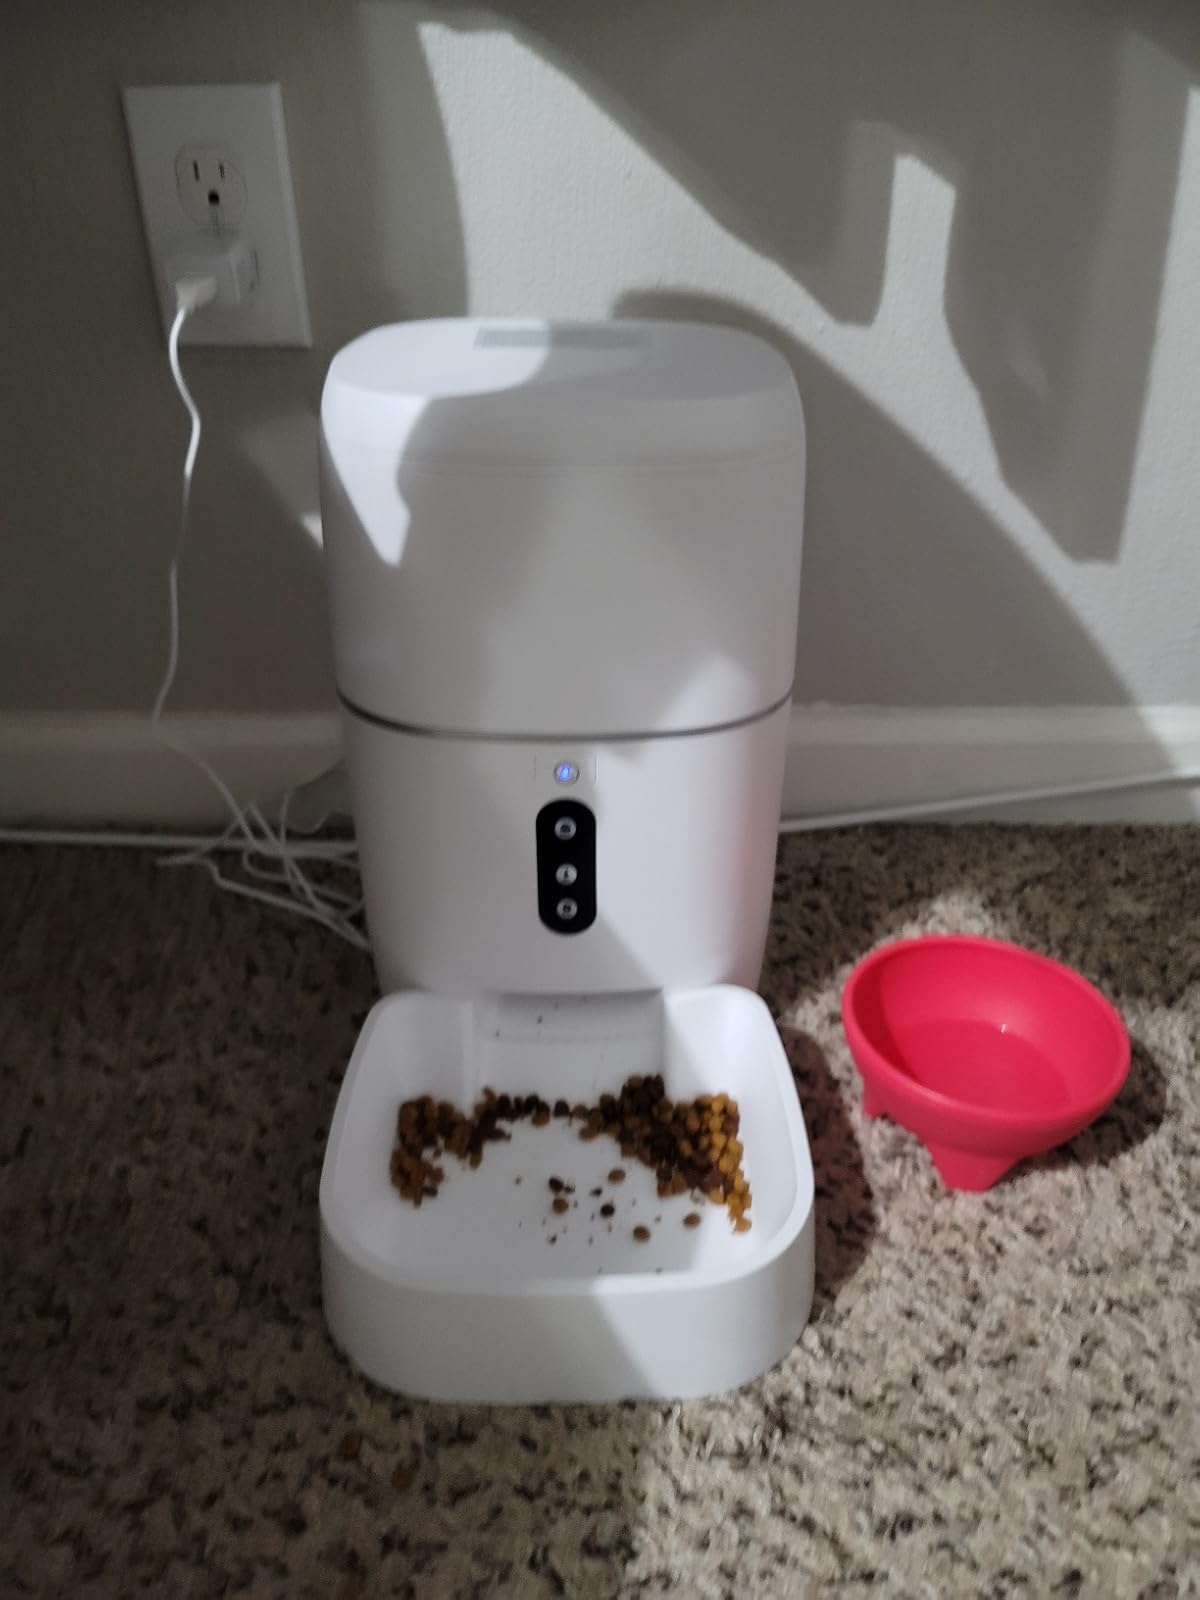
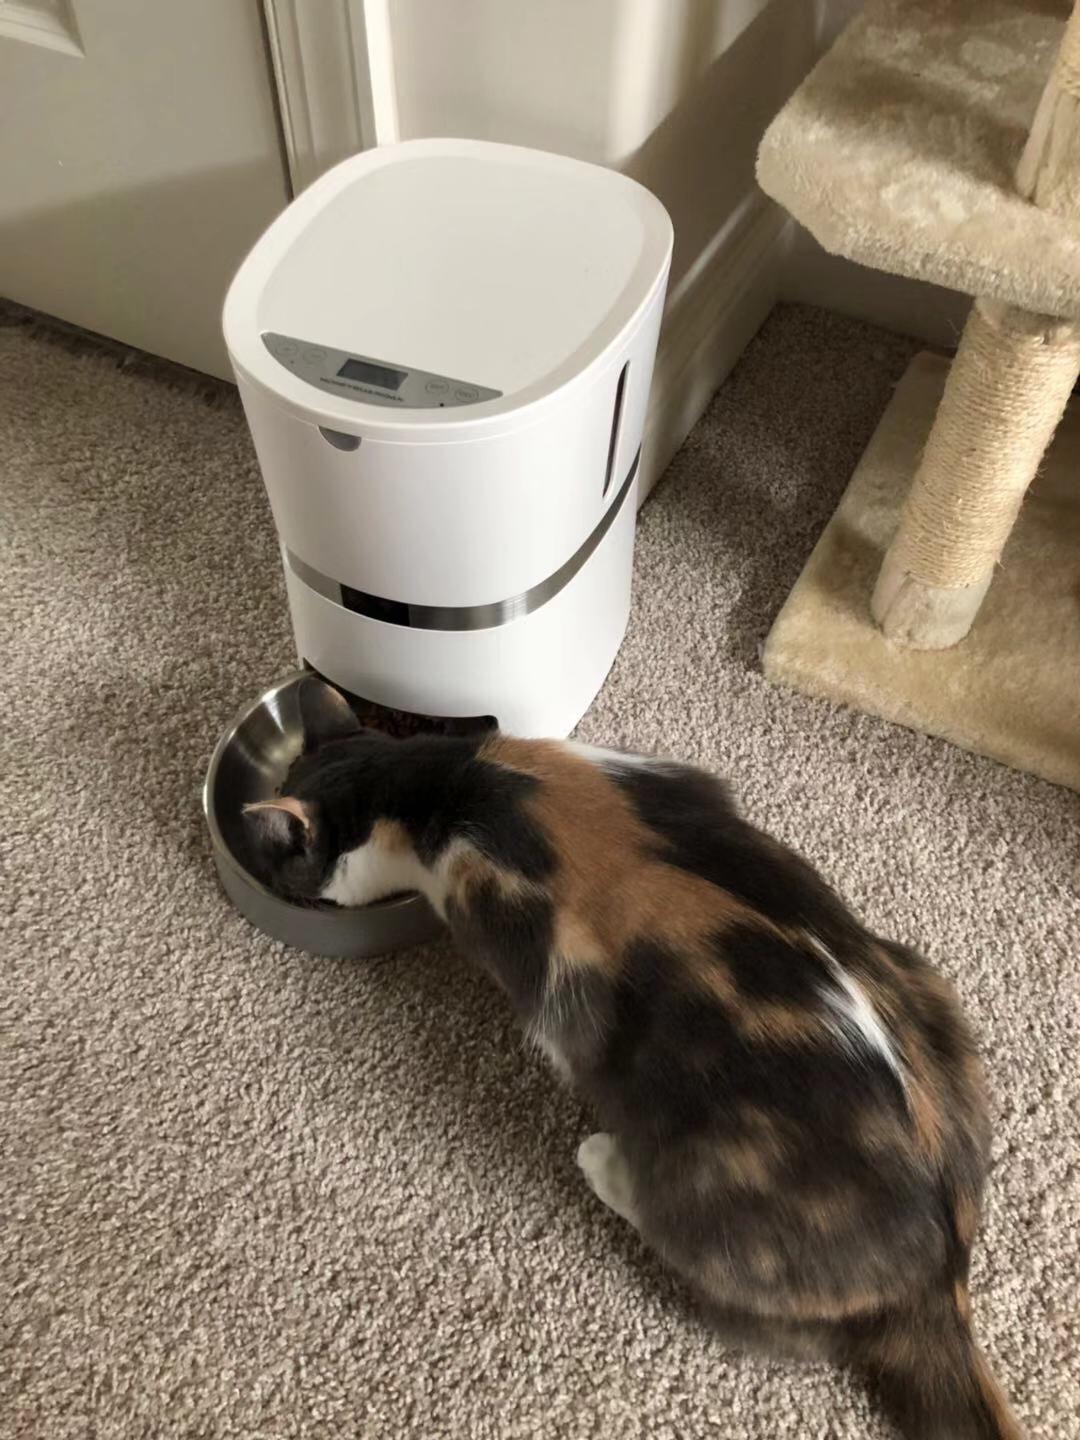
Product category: items_feeder
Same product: no